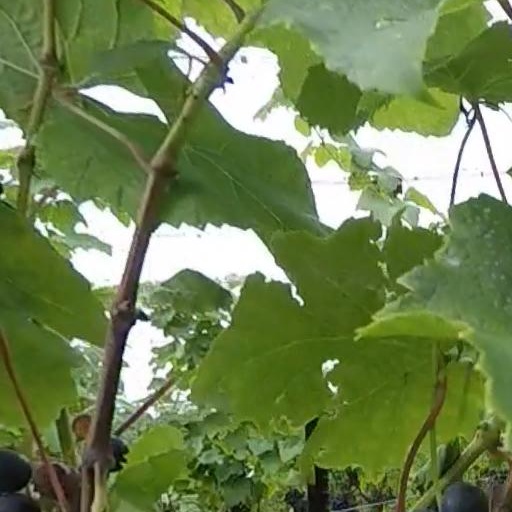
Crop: grape